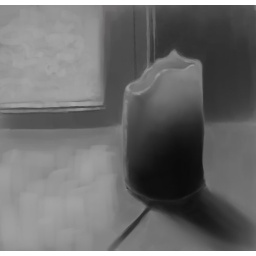
A candle sitting in the window with subsurface scattering.